Huilongguan

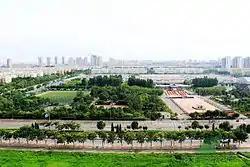
Huilongguan Sports Park

Huilongguan (回龙观) is a suburban residential neighborhood in northern Beijing, located in Changping District, 33 km north of the city. Originally, a satellite town, Huilongguan has grown to become part of the extended Beijing metropolis inside the 6th Ring Road.